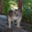
Label: kangaroo